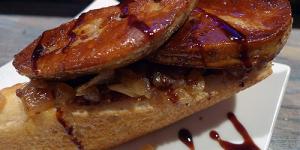
pintxos de foie con cebollas confitadas